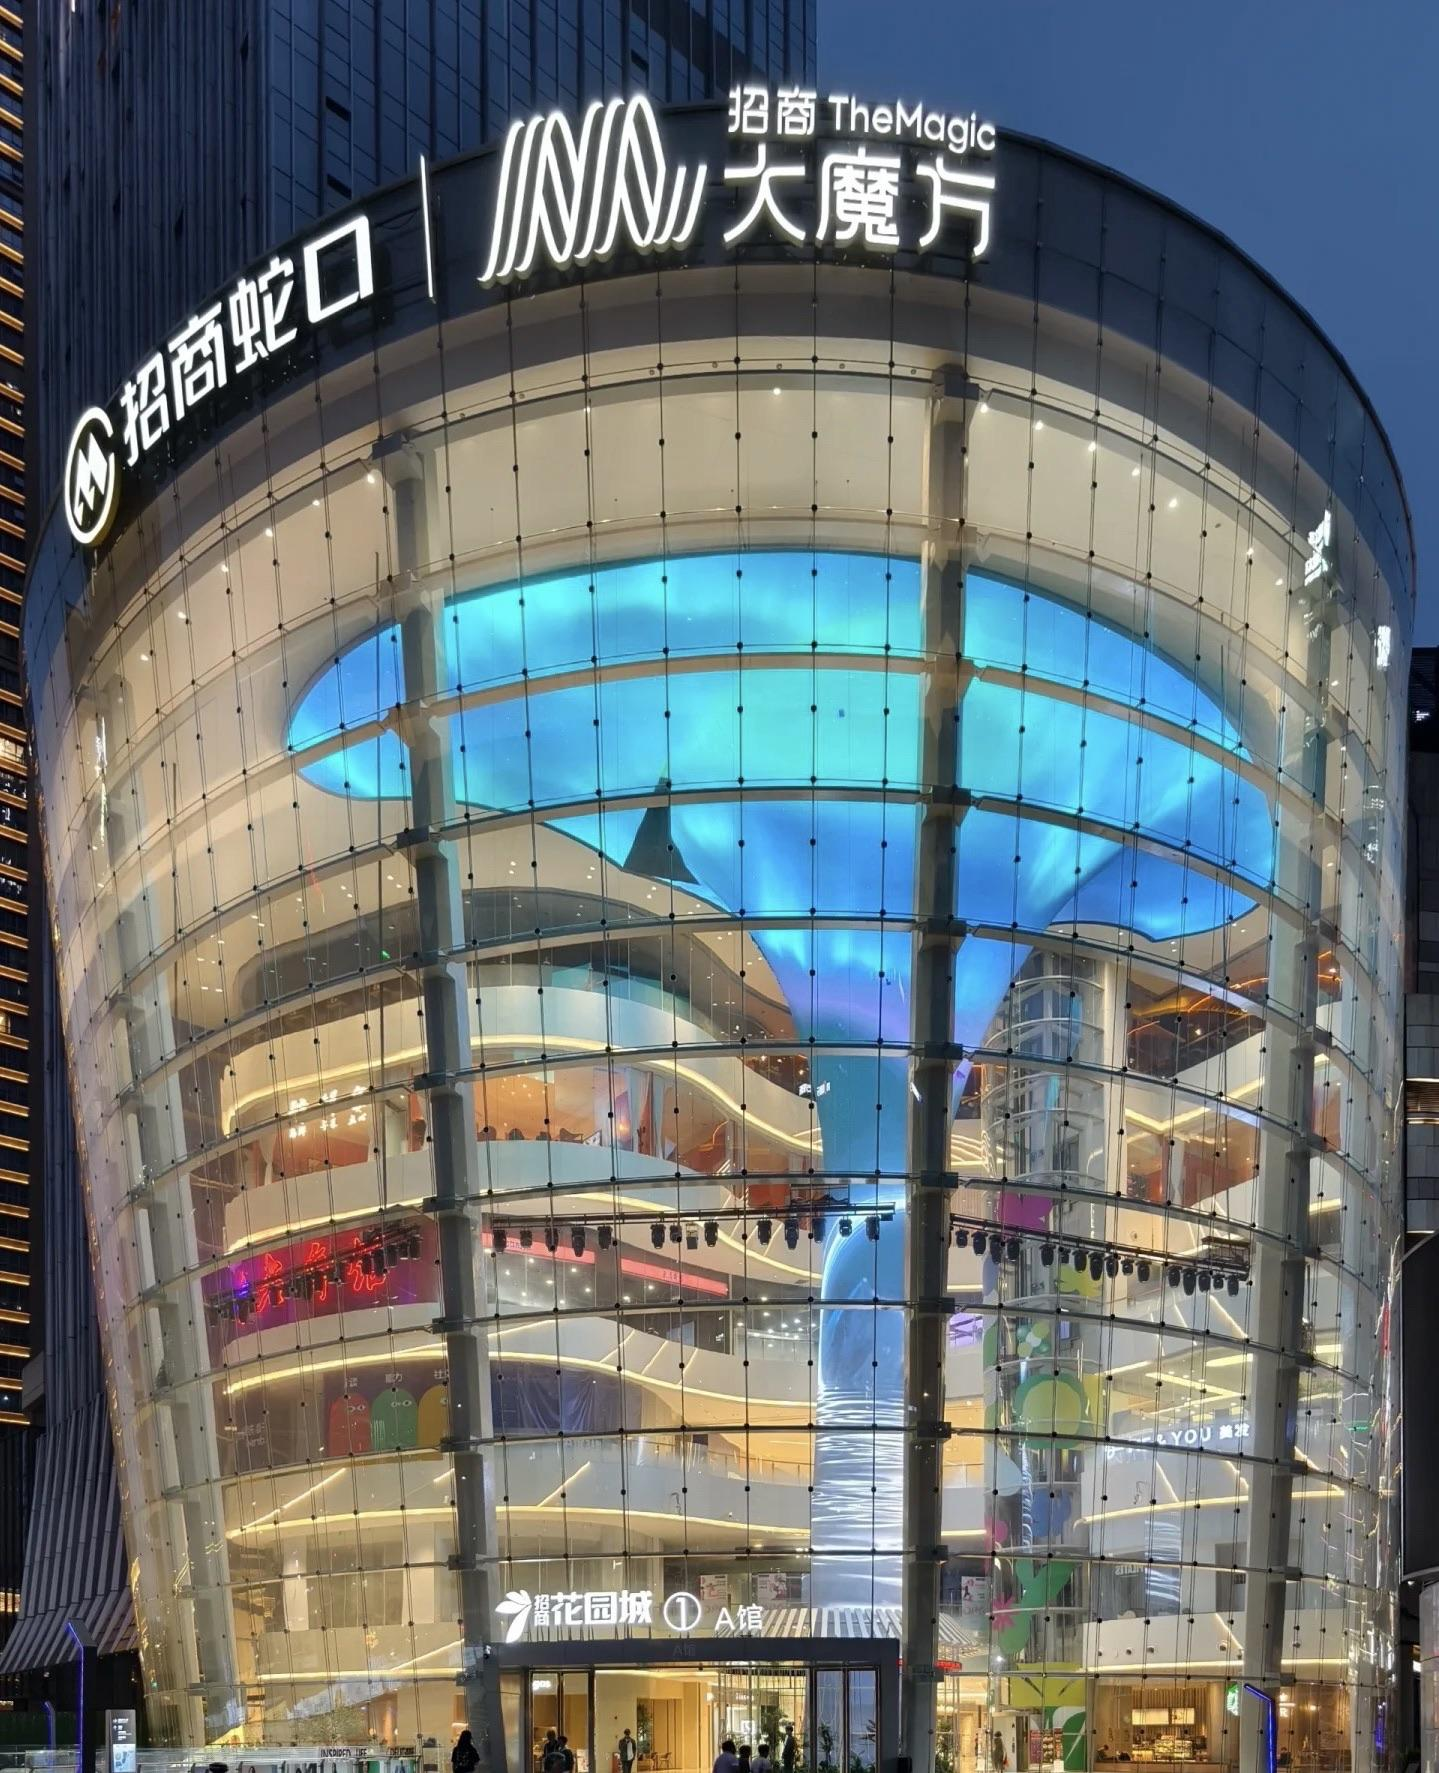
地标名称：成都大魔方招商花园城
所在城市：成都市·武侯区